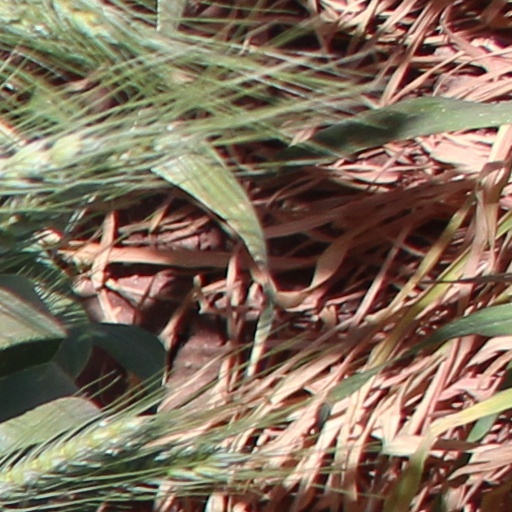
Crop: wheat